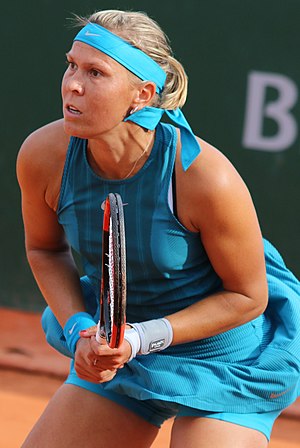
Lucie Hradecká
Lucie Hradecká er en kvindelig professionel tennisspiller fra Tjekkiet.